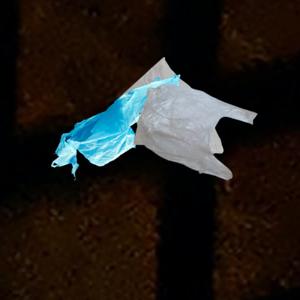
Label: plasticbags